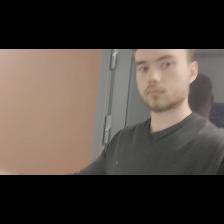
Label: Human